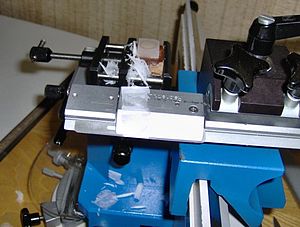
Mikrotom / Mekaniske mikrotomer / Slædemikrotomer
Udsnittet viser en slædemikrotom: Skæring med kniv (i forgrunden), snittet prøve (i baggrunden).
En Mikrotom er et skæreapparat hvormed man kan fremstille meget tynde snit til mikroskopi-præparater. Disse præparater kan monteres på glasplader, objektglas, og gennemlyses i mikroskopet. Præparaterne kan f.eks. fremstilles af biologisk materiale. Mikrotomen finder typisk anvendelse på bløde materialer, f.eks. inden for medicinen og biologien og til analyser af kunststoffer. Biologisk materiler bliver normalt fikseret før det skæres, dvs. hærdes ved en kemisk proces. Prøven kan derpå indlejres i en flydende substans som smeltet paraffin eller epoxy, som man derpå lader størkne til en fast blok. Der findes flere typer af mikrotomer. Tykkelsen af et snit lavet på mikrotom er tyndere end et menneskehår, typisk mellem 10 og 100 µm.